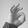
ASL letter: F